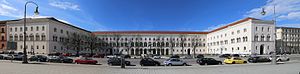
Ludwig-Maximilians-Universität München / Fakulteter
Ludwig-Maximilians-Universität
Ludwig-Maximilians-Universität er et af Tysklands største universiteter og ligger i Bayerns hovedstad München. Det er opkaldt efter sine grundlæggere, hertug Ludwig den rige og kurfyrste Maximilian 1. Joseph af Bayern.